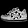
Label: Sneaker